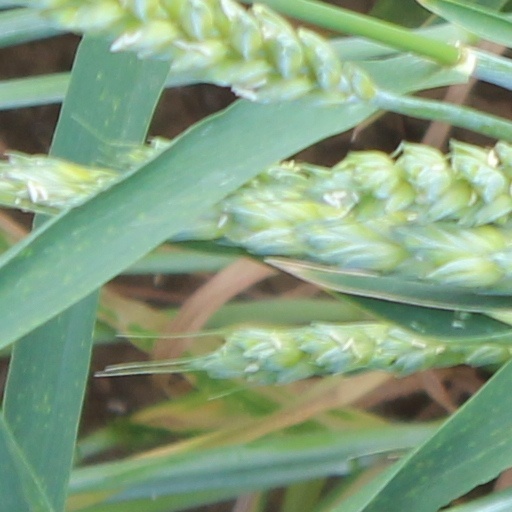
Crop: wheat